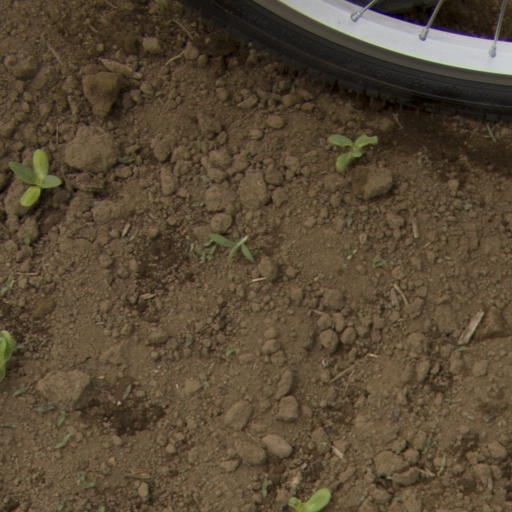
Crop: Jerusalem artichoke